Shmita

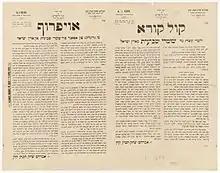
Proclamation of Chief Rabbi, Rav Avraham Yitzchak HaKohen Kook, Regarding The Importance of Shemitah Observance, and collecting for a communal fund to support those who observe shmita without compromise.

In the late 19th century, in the early days of Zionism, Rabbi Yitzchak Elchanan Spektor came up with a halakhic means of allowing agriculture to continue during the "shmita" year. After ruling in favor of "Minhag Yerushalayim", that the biblical prohibition consists of not cultivating the land owned by Jews (""your" land", Exodus 23:10), Rabbi Spektor devised a mechanism by which the land could be sold to a non-Jew for the duration of that year under a trust agreement. Under this plan, the land would belong to the non-Jew temporarily, and revert to Jewish ownership when the year was over. When the land was sold under such an arrangement, Jews could continue to farm it. Rabbi Abraham Isaac Kook, the first Chief Rabbi of British Mandate Palestine, allowed this principle, not as an ideal, but rather as a limited permit for individuals and times which are considered by Halacha of great need ("b'shas hadchak"), which became known as the "heter mechira" (lit. "sale permit"). Rabbi Kook explained in a lengthy responsum that the ideal is not to rely on the leniency of heter mechira, but rather to observe shmita according to all opinions. He noted that he himself did not rely on the leniency, it was intended only in a limited time of great need, for those unable to observe the shmita without the leniency.